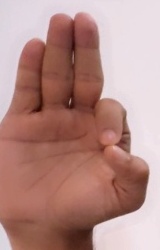
ASL sign: F